Dandenong railway station

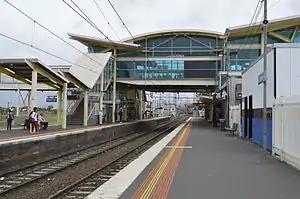
North-west bound view from Platform 3, showing station concourse, January 2013

Dandenong railway station is a commuter, regional railway station and the junction point of the Pakenham and Cranbourne lines, which are both part of the Melbourne railway network. It serves the south-eastern suburb of Dandenong, in Melbourne, Victoria, Australia. Dandenong station is a ground level premium station, featuring three platforms, an island platform with two faces and one side platform. It opened on 8 October 1877, with the current station provided in 1995.